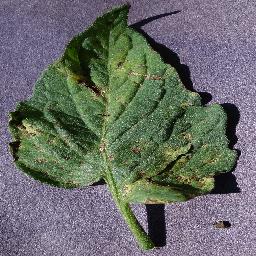
Label: Tomato___Septoria_leaf_spot